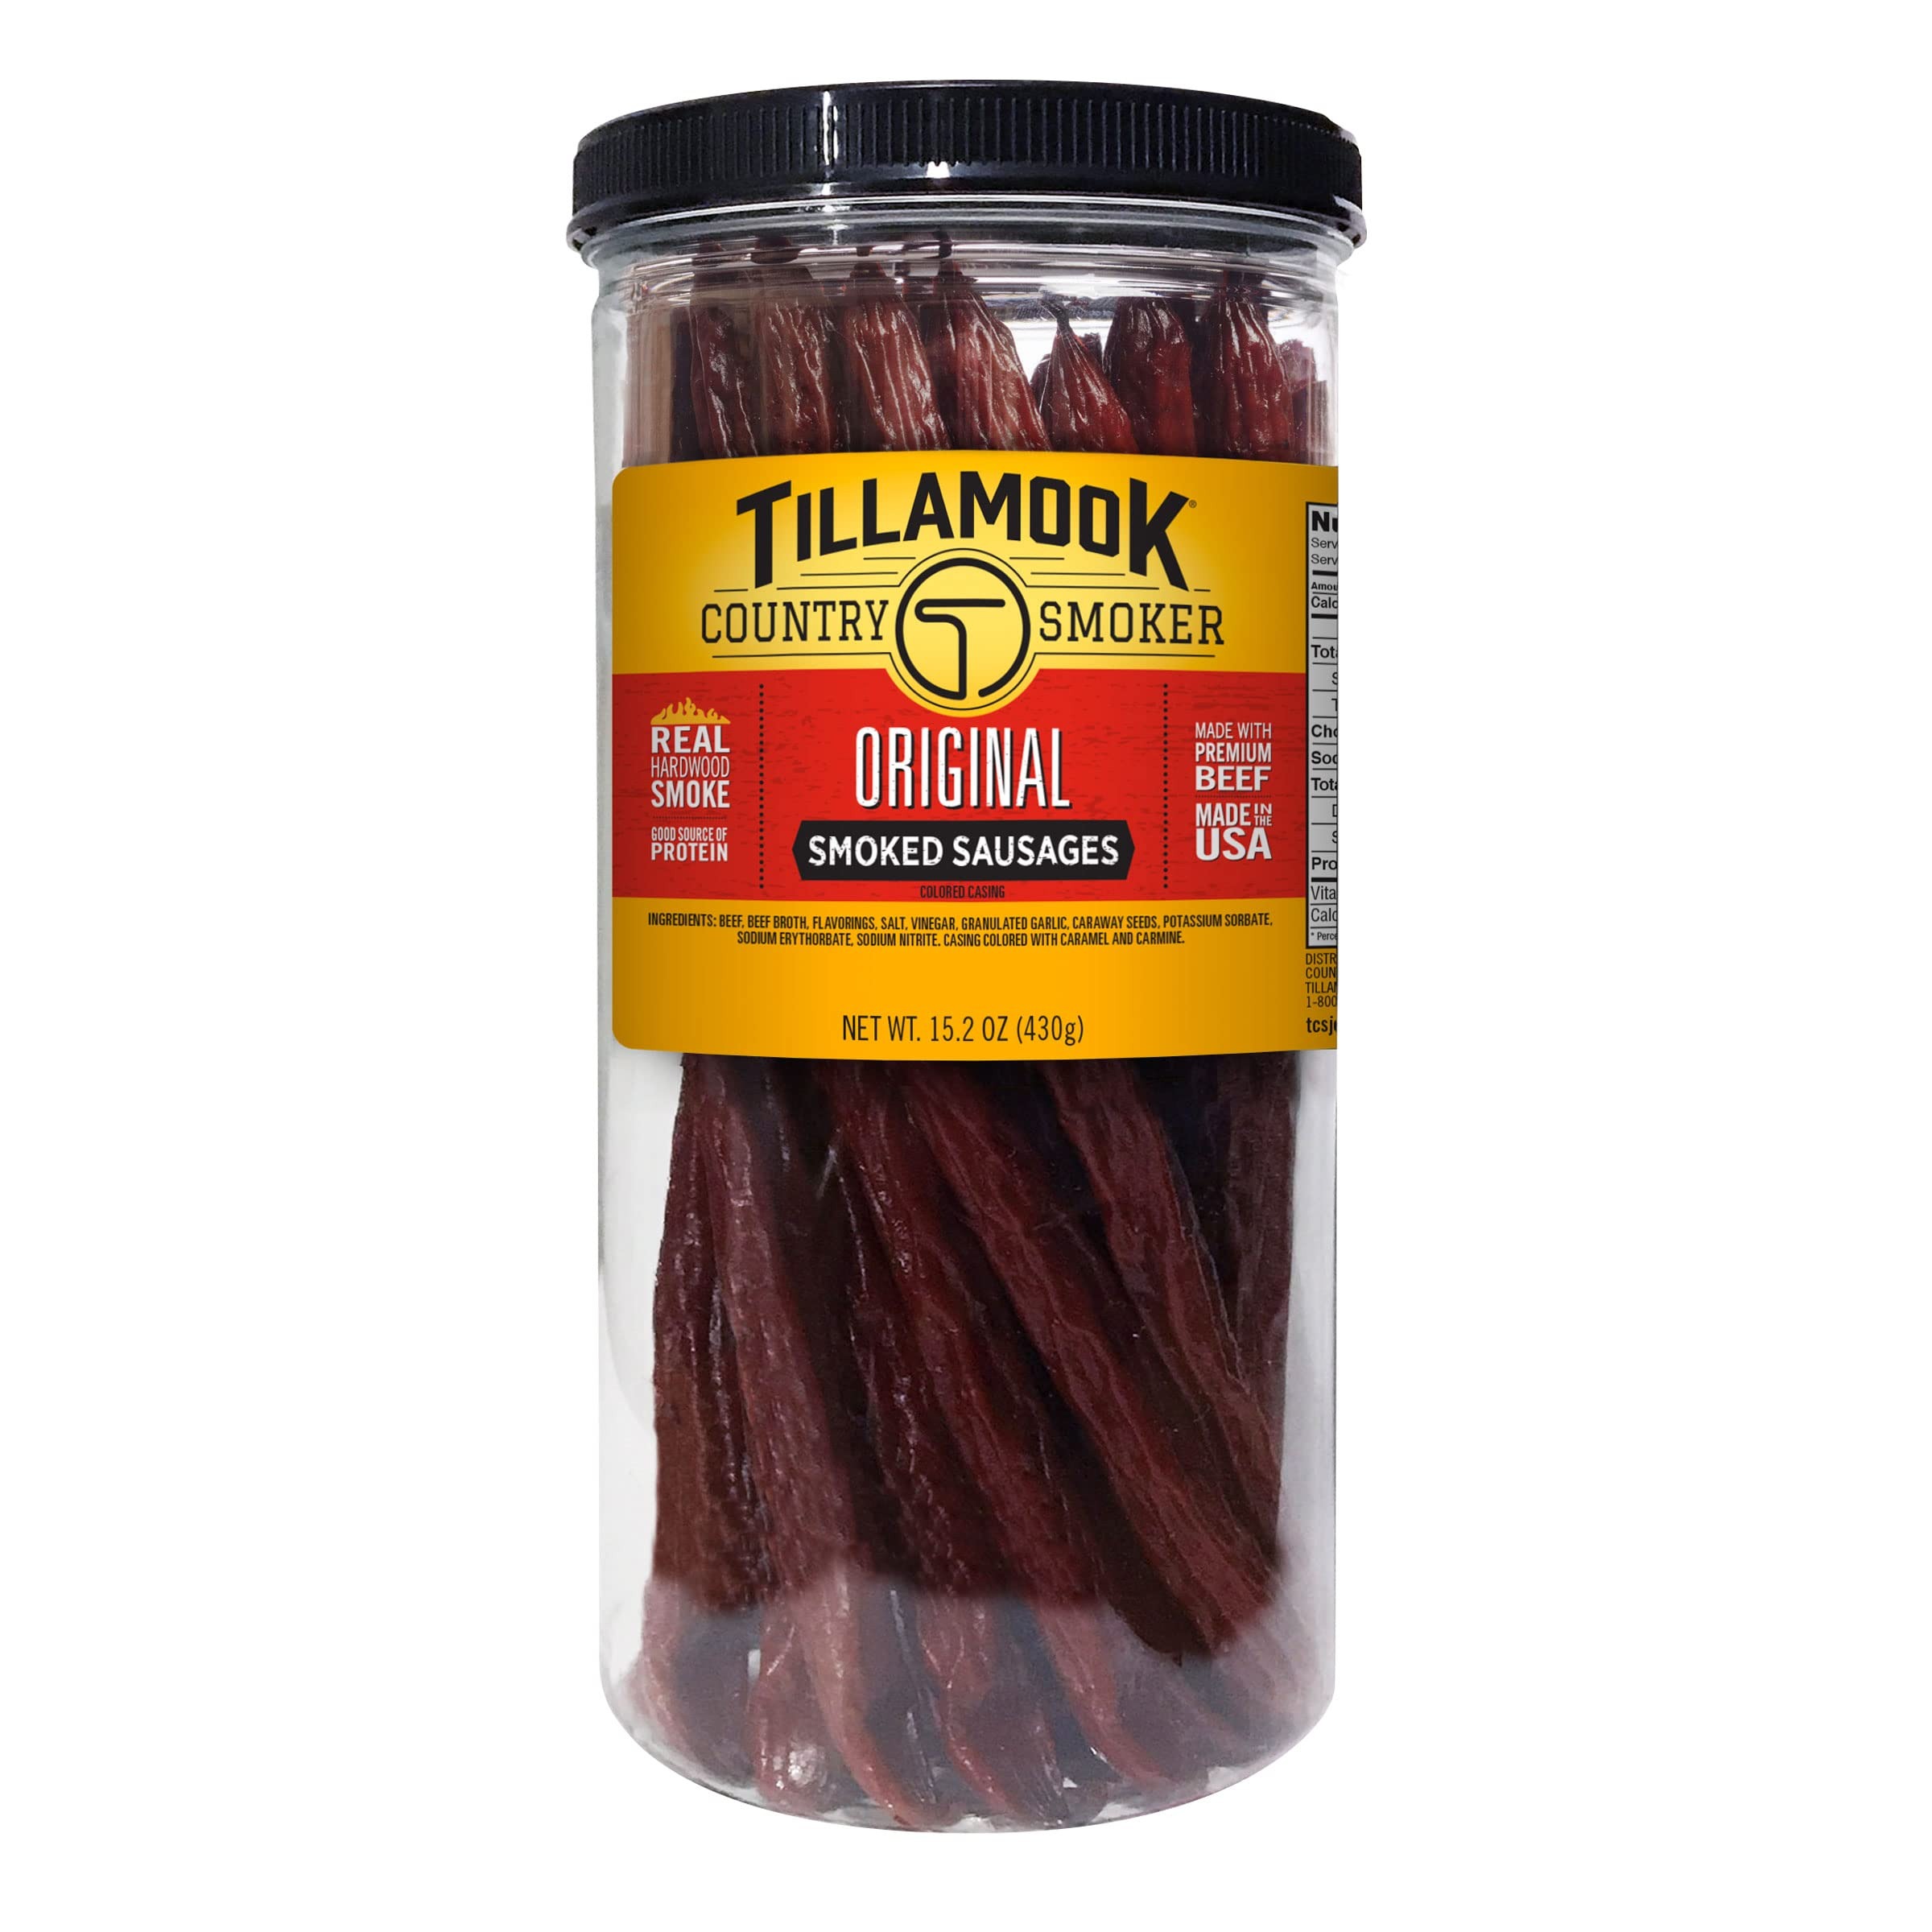
Item Name: Tillamook Country Smoker Real Hardwood Smoked Sausages, Original Beef, 15.2 Ounce Tall Jar, 20 Count
Bullet Point 1: Original Beef Smoked Sausages: Our craveable meat sticks are made the old-fashioned way; We season premium beef with a unique spice blend, then slow smoke our meat sticks over real hardwood; Comes in a resealable jar
Bullet Point 2: Perfect Protein On the Go: With 9 grams of protein per serving, our artfully smoked, premium meat sticks make for a perfect portable protein snack anytime to keep you satisfied and energized on the go
Bullet Point 3: Shop Our Whole Range: We make a wide variety of jerky and meat sticks, including Keto Friendly Zero Sugar, Old Fashioned, Teriyaki, Pepperoni, Spicy Jalapeño, Sweet and Spicy, Pepper, and more
Bullet Point 4: Crafted by the Best: We use only the best beef and seasonings fresh from the farm; Smoking our meat sticks over real hardwood gives them an unparalleled taste; No shortcuts, just fire and smoke and patience
Bullet Point 5: Handcrafted in Oregon: For over 4 decades, we’ve been making mouth watering smokehouse snacks, the kind you can only get when you mix hard work, simple ingredients and real hardwood smoke
Value: 15.2
Unit: Ounce

Price: 26.65